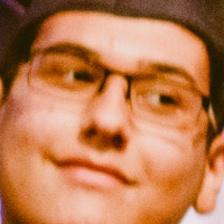
Label: faces